Ann Miller

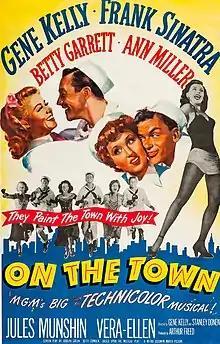
Theatrical release poster of "On the Town" (1949), featuring Miller

In July 1945, Miller posed in a bathing suit as a "Yank" pin-up girl. She ended her contract in 1946 with one A film, "The Thrill of Brazil". An advertisement for the film in "Life" featured Miller's leg in a stocking tied with a large red bow as the "T" in "Thrill."